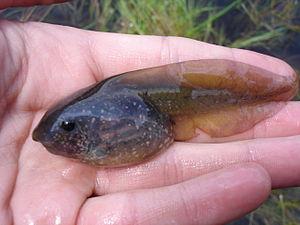
Un têtard est une larve d'amphibien.